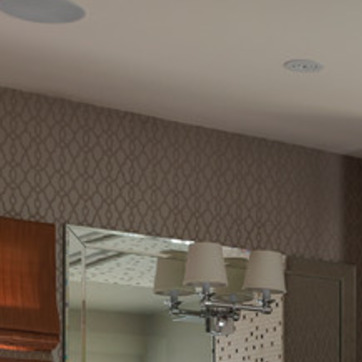
Material: wallpaper